King of Prussia (shopping mall)

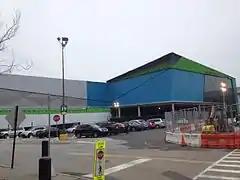
The expansion connecting The Court and The Plaza under construction in January 2016

In June 1995, Wanamaker's went bankrupt. After early reports that they might be sold to Boscov's, the chain was instead sold to May Department Stores, which rebranded all Wanamaker's as Hecht's, their Baltimore-Washington regional nameplate. The Plaza's John Wanamaker store was renamed Hecht's on September 3, 1995.